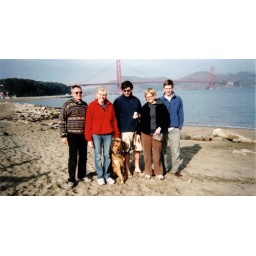
golden gate bridge in background